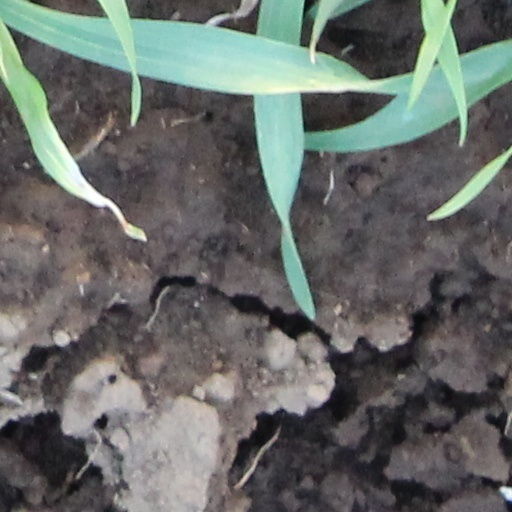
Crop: wheat